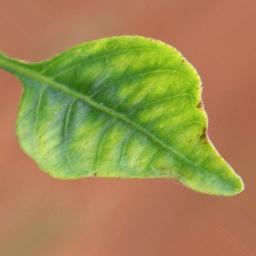
Label: nutritional